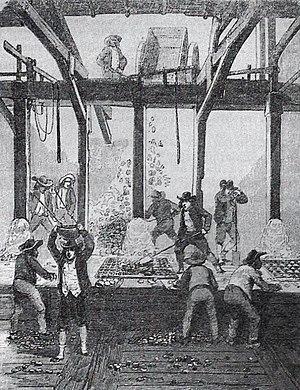
Enfants laveurs aux grilles, mines de Poullaouen (dessin de Mme C. P. paru dans le journal L'Illustration du 14 juin 1845
Poullaouen est une commune du département du Finistère, dans la région Bretagne, en France.